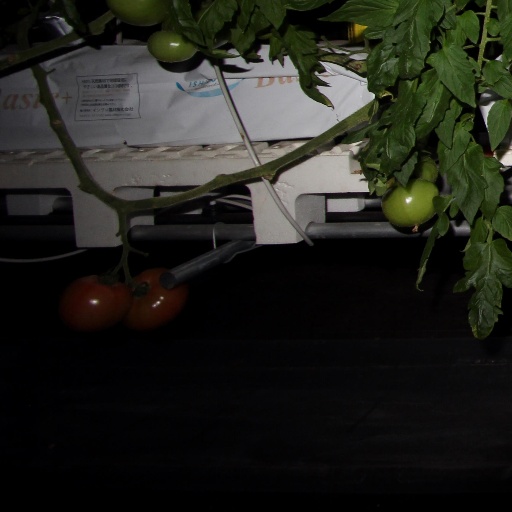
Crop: tomato